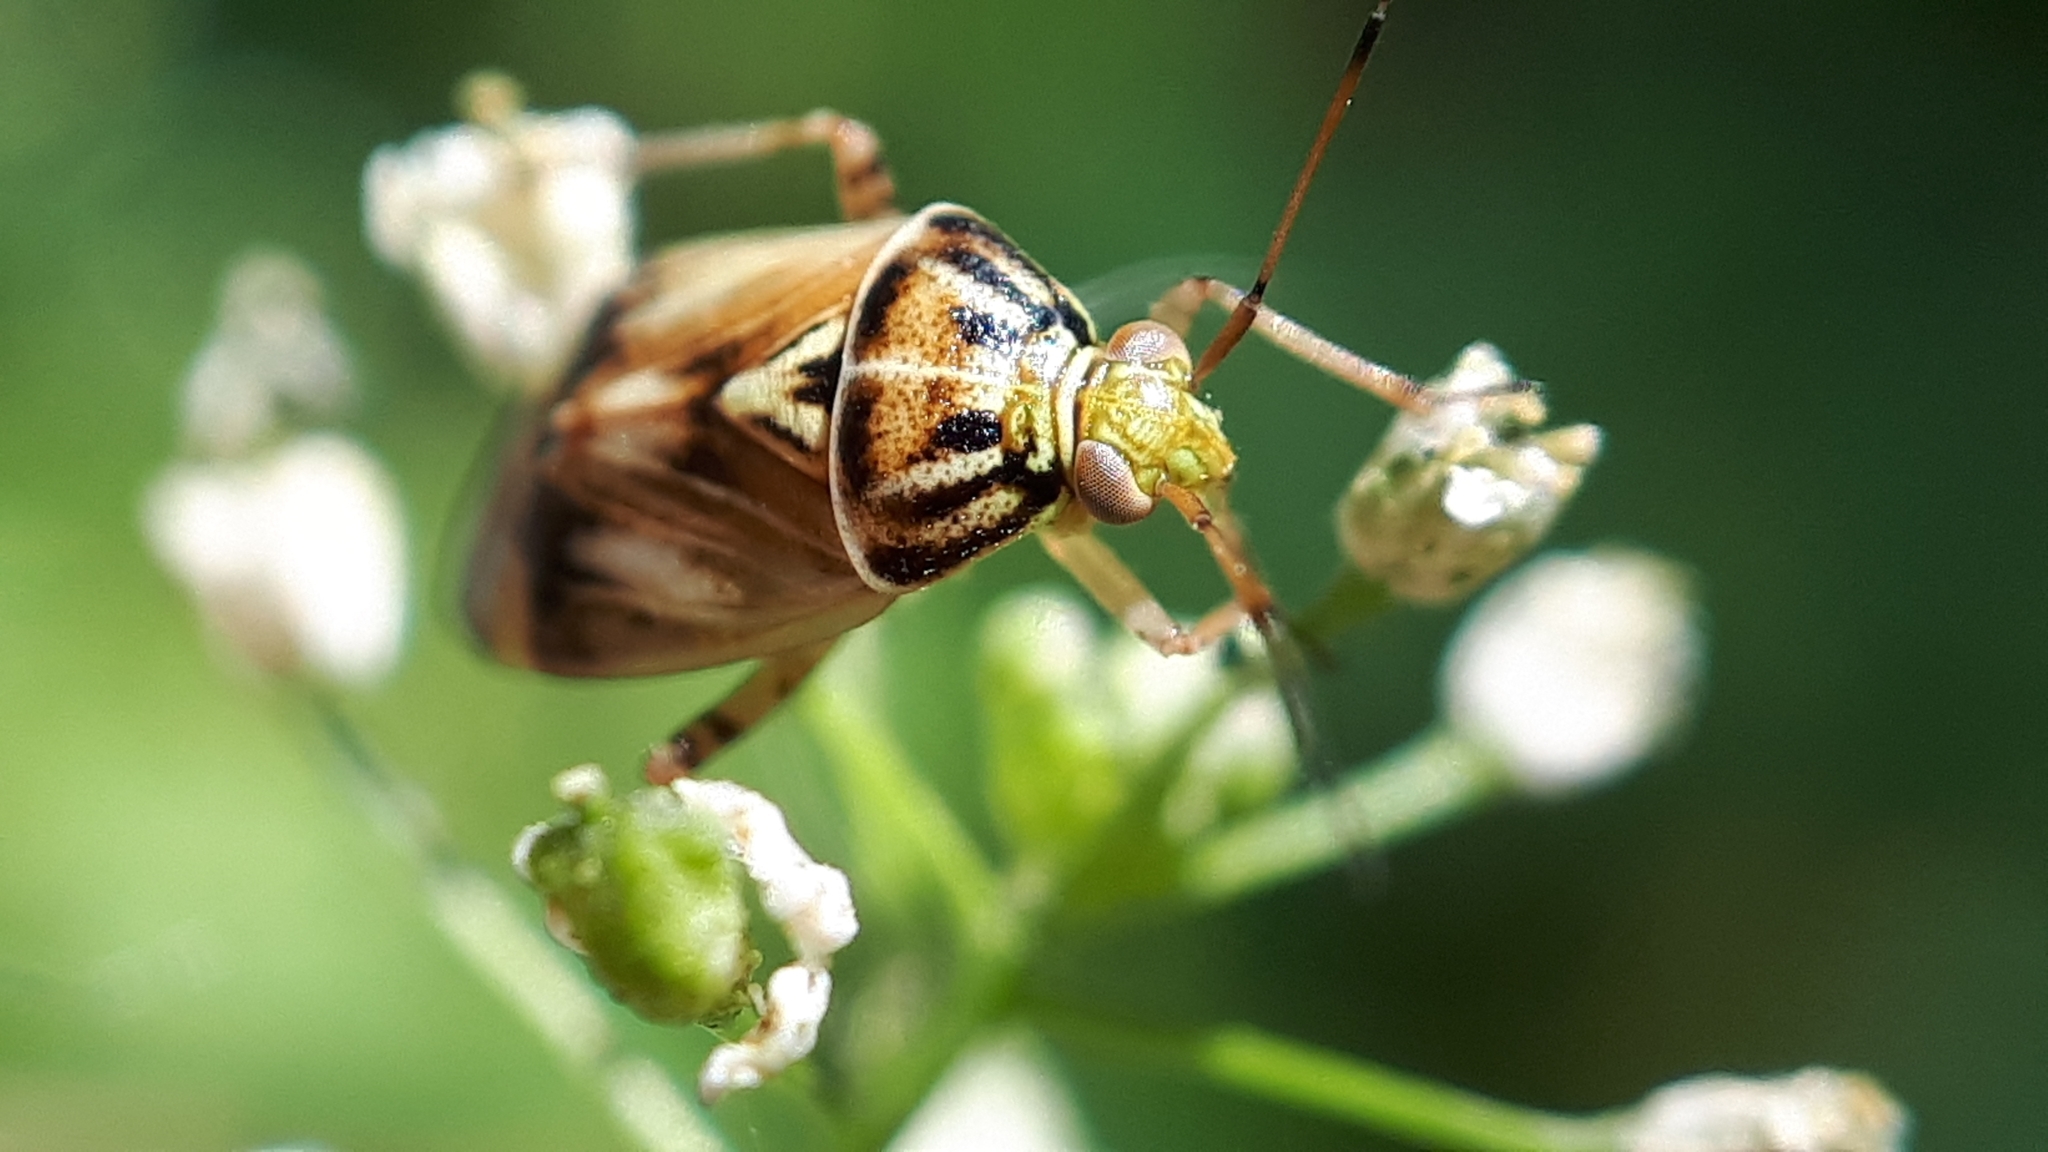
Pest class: lygus_bug